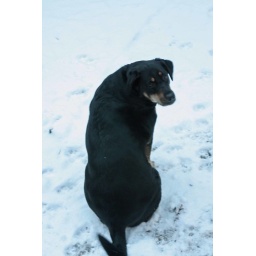
Daisy standing out in the snow, well sitting in the snow.